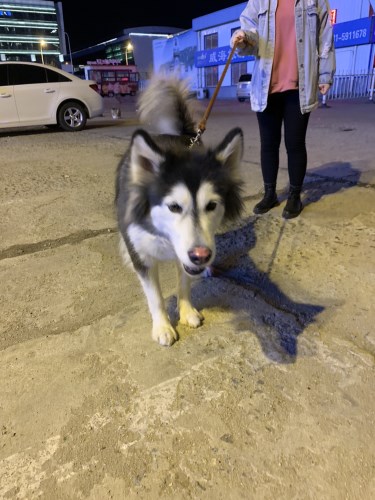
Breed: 1324-n000004-malamute